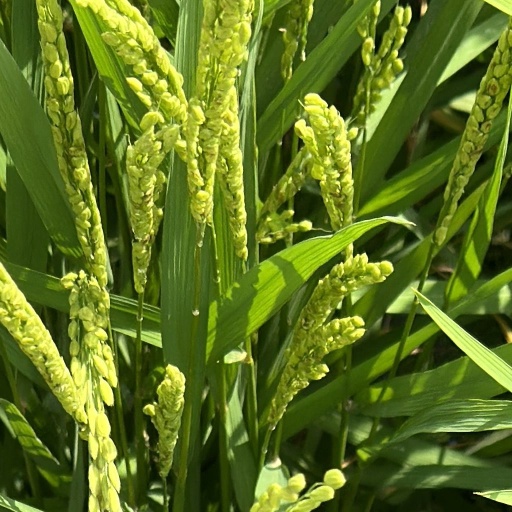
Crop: rice